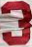
Number: 3